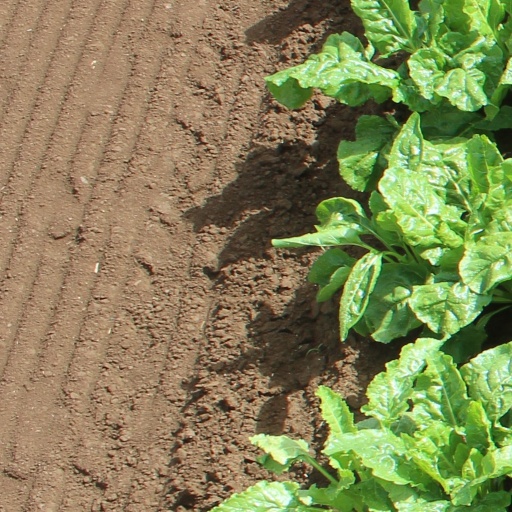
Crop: sugar beet